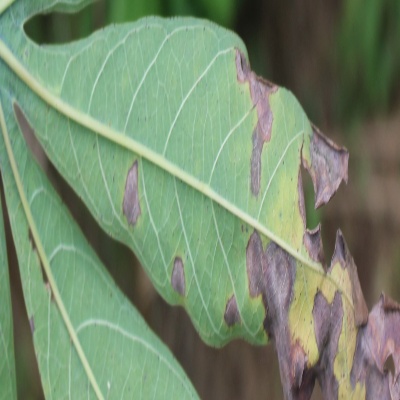
Crop: Cassava
Condition: brown spot